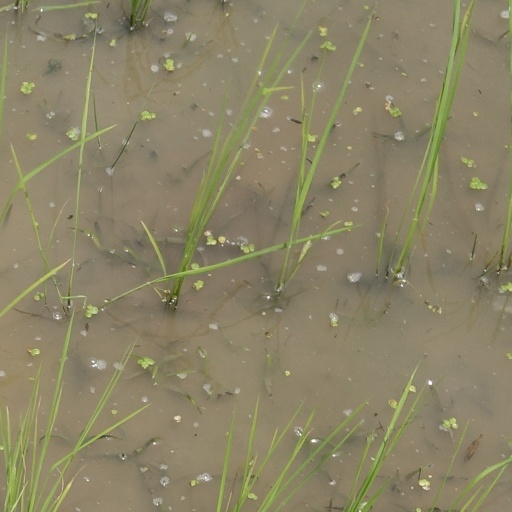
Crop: rice